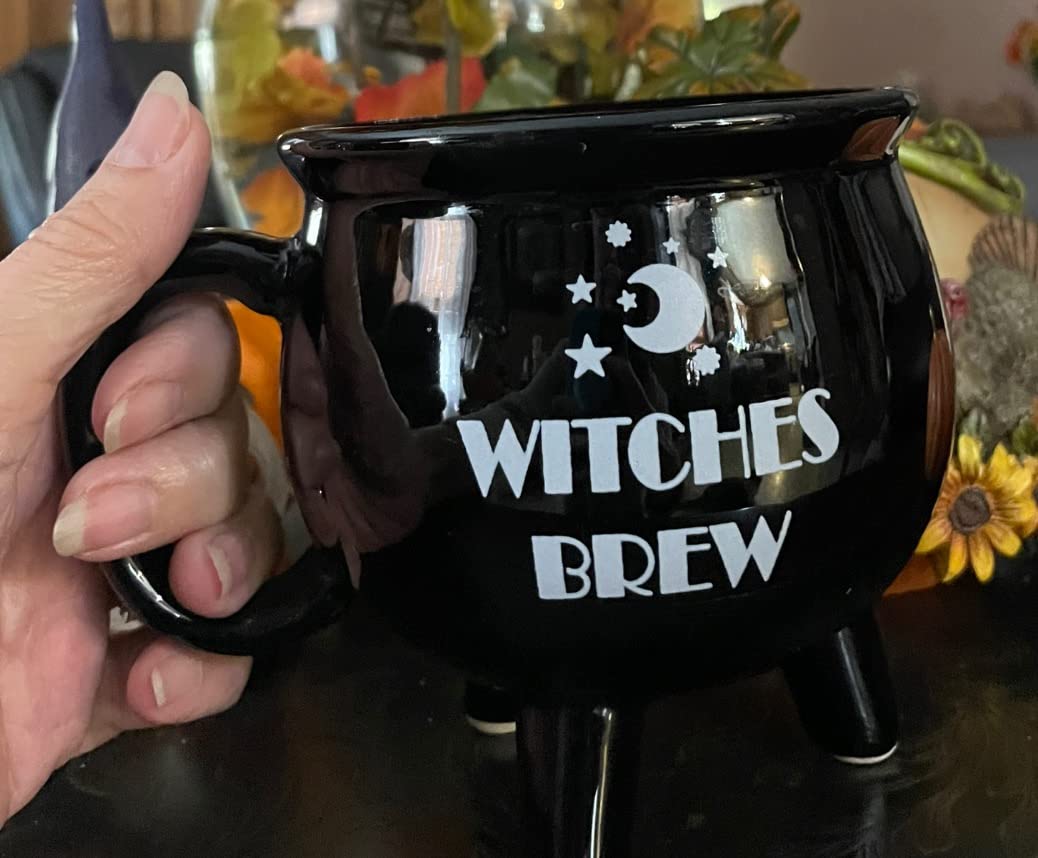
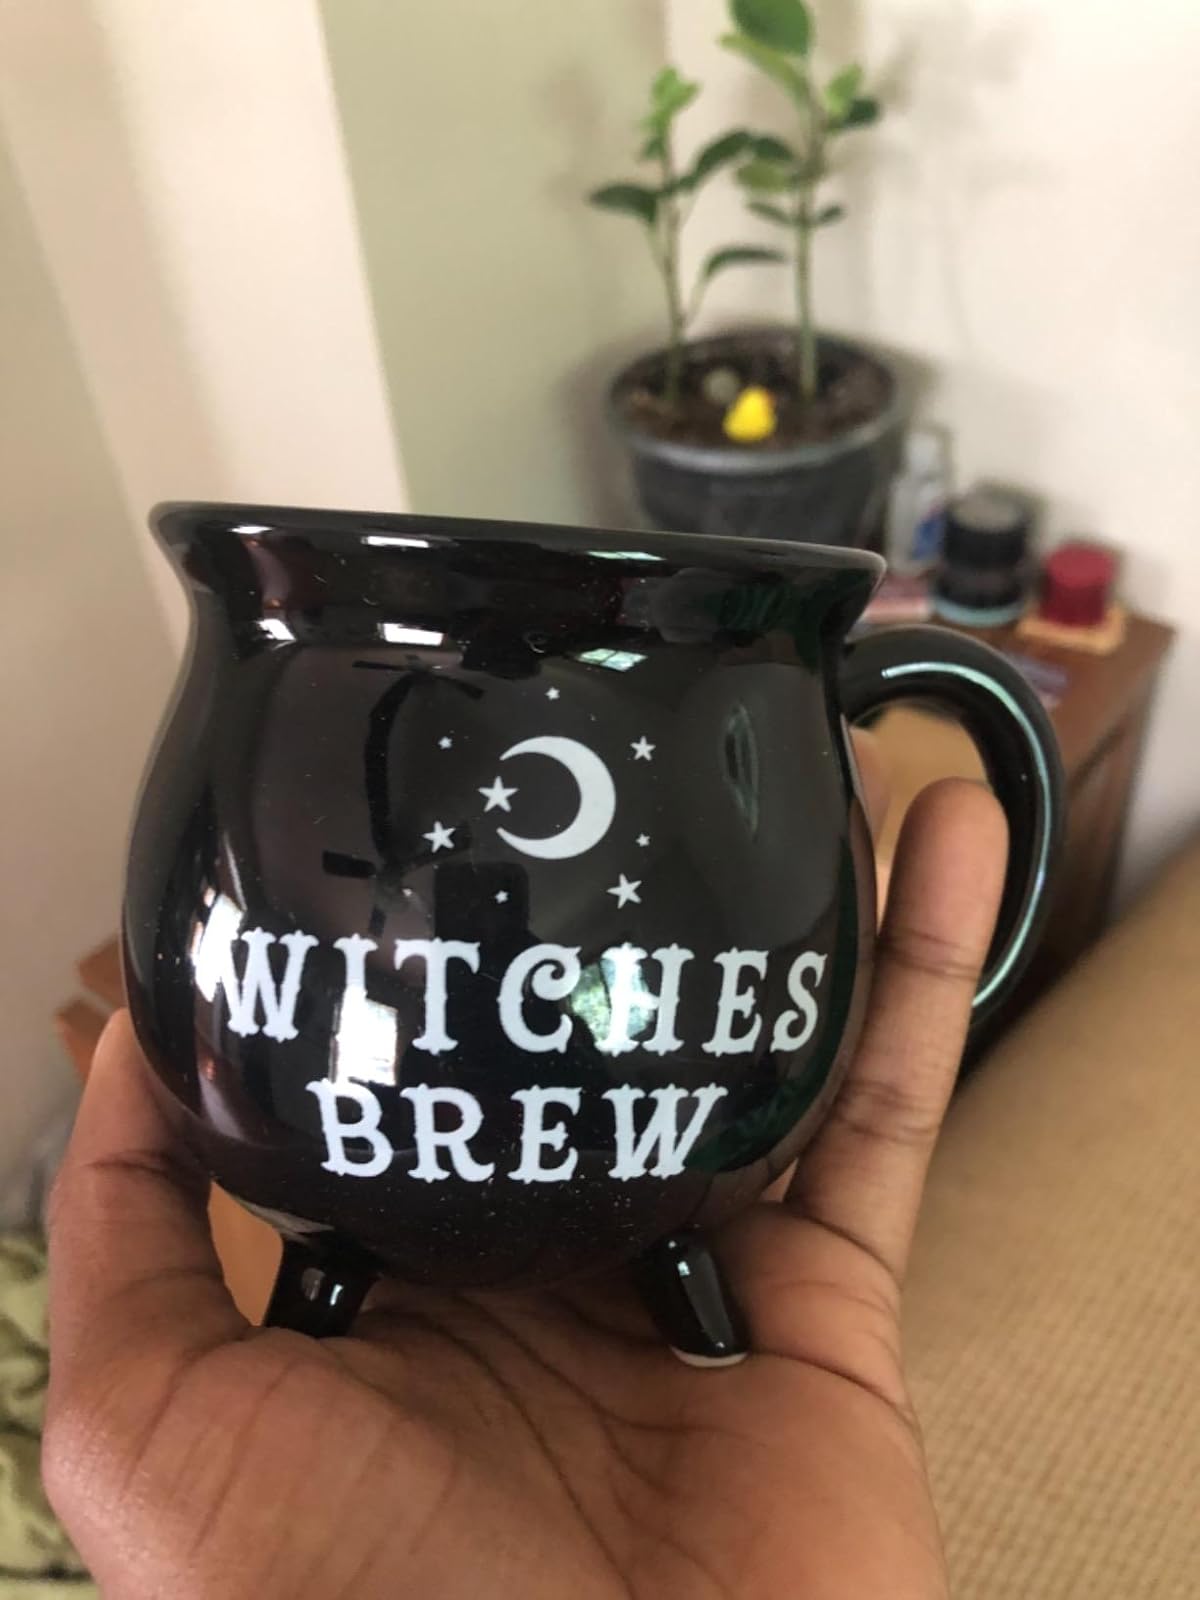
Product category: items_mug
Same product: yes